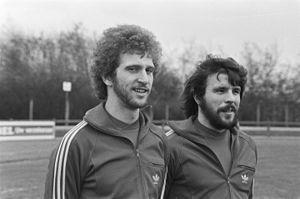
Ludo Coeck, né le 25 septembre 1955 à Berchem, décédé le 9 octobre 1985, est un footballeur belge.